Takiyasha the Witch and the Skeleton Spectre

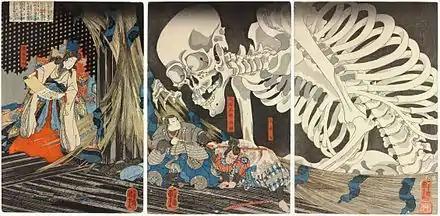
"Triptych of Takiyasha the Witch and the Skeleton Spectre", , Utagawa Kuniyoshi (1797–1861), V&A Museum no. E.1333:1 to 3-1922

Takiyasha the Witch and the Skeleton Spectre or Mitsukuni Defying the Skeleton Spectre Invoked by Princess Takiyasha is an ukiyo-e woodblock triptych by Japanese artist Utagawa Kuniyoshi (1798–1861). Kuniyoshi was known for his depictions of historical and mythical scenes, and combined both in portraying the tenth-century princess Takiyasha summoning a skeleton spectre to frighten Ōya no Mitsukuni.